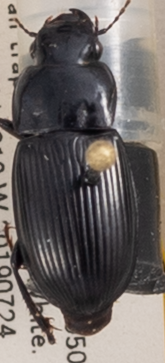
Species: Harpalus laticeps
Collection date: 2019-07-24
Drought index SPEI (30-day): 0.03
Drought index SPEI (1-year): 0.47
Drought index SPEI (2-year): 1.45